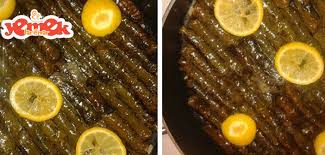
Yemek: yaprak_sarma